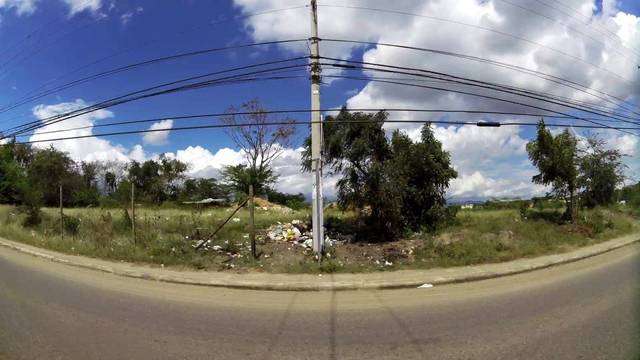
Region: Dominican Republic
Coordinates: 19.412, -70.675